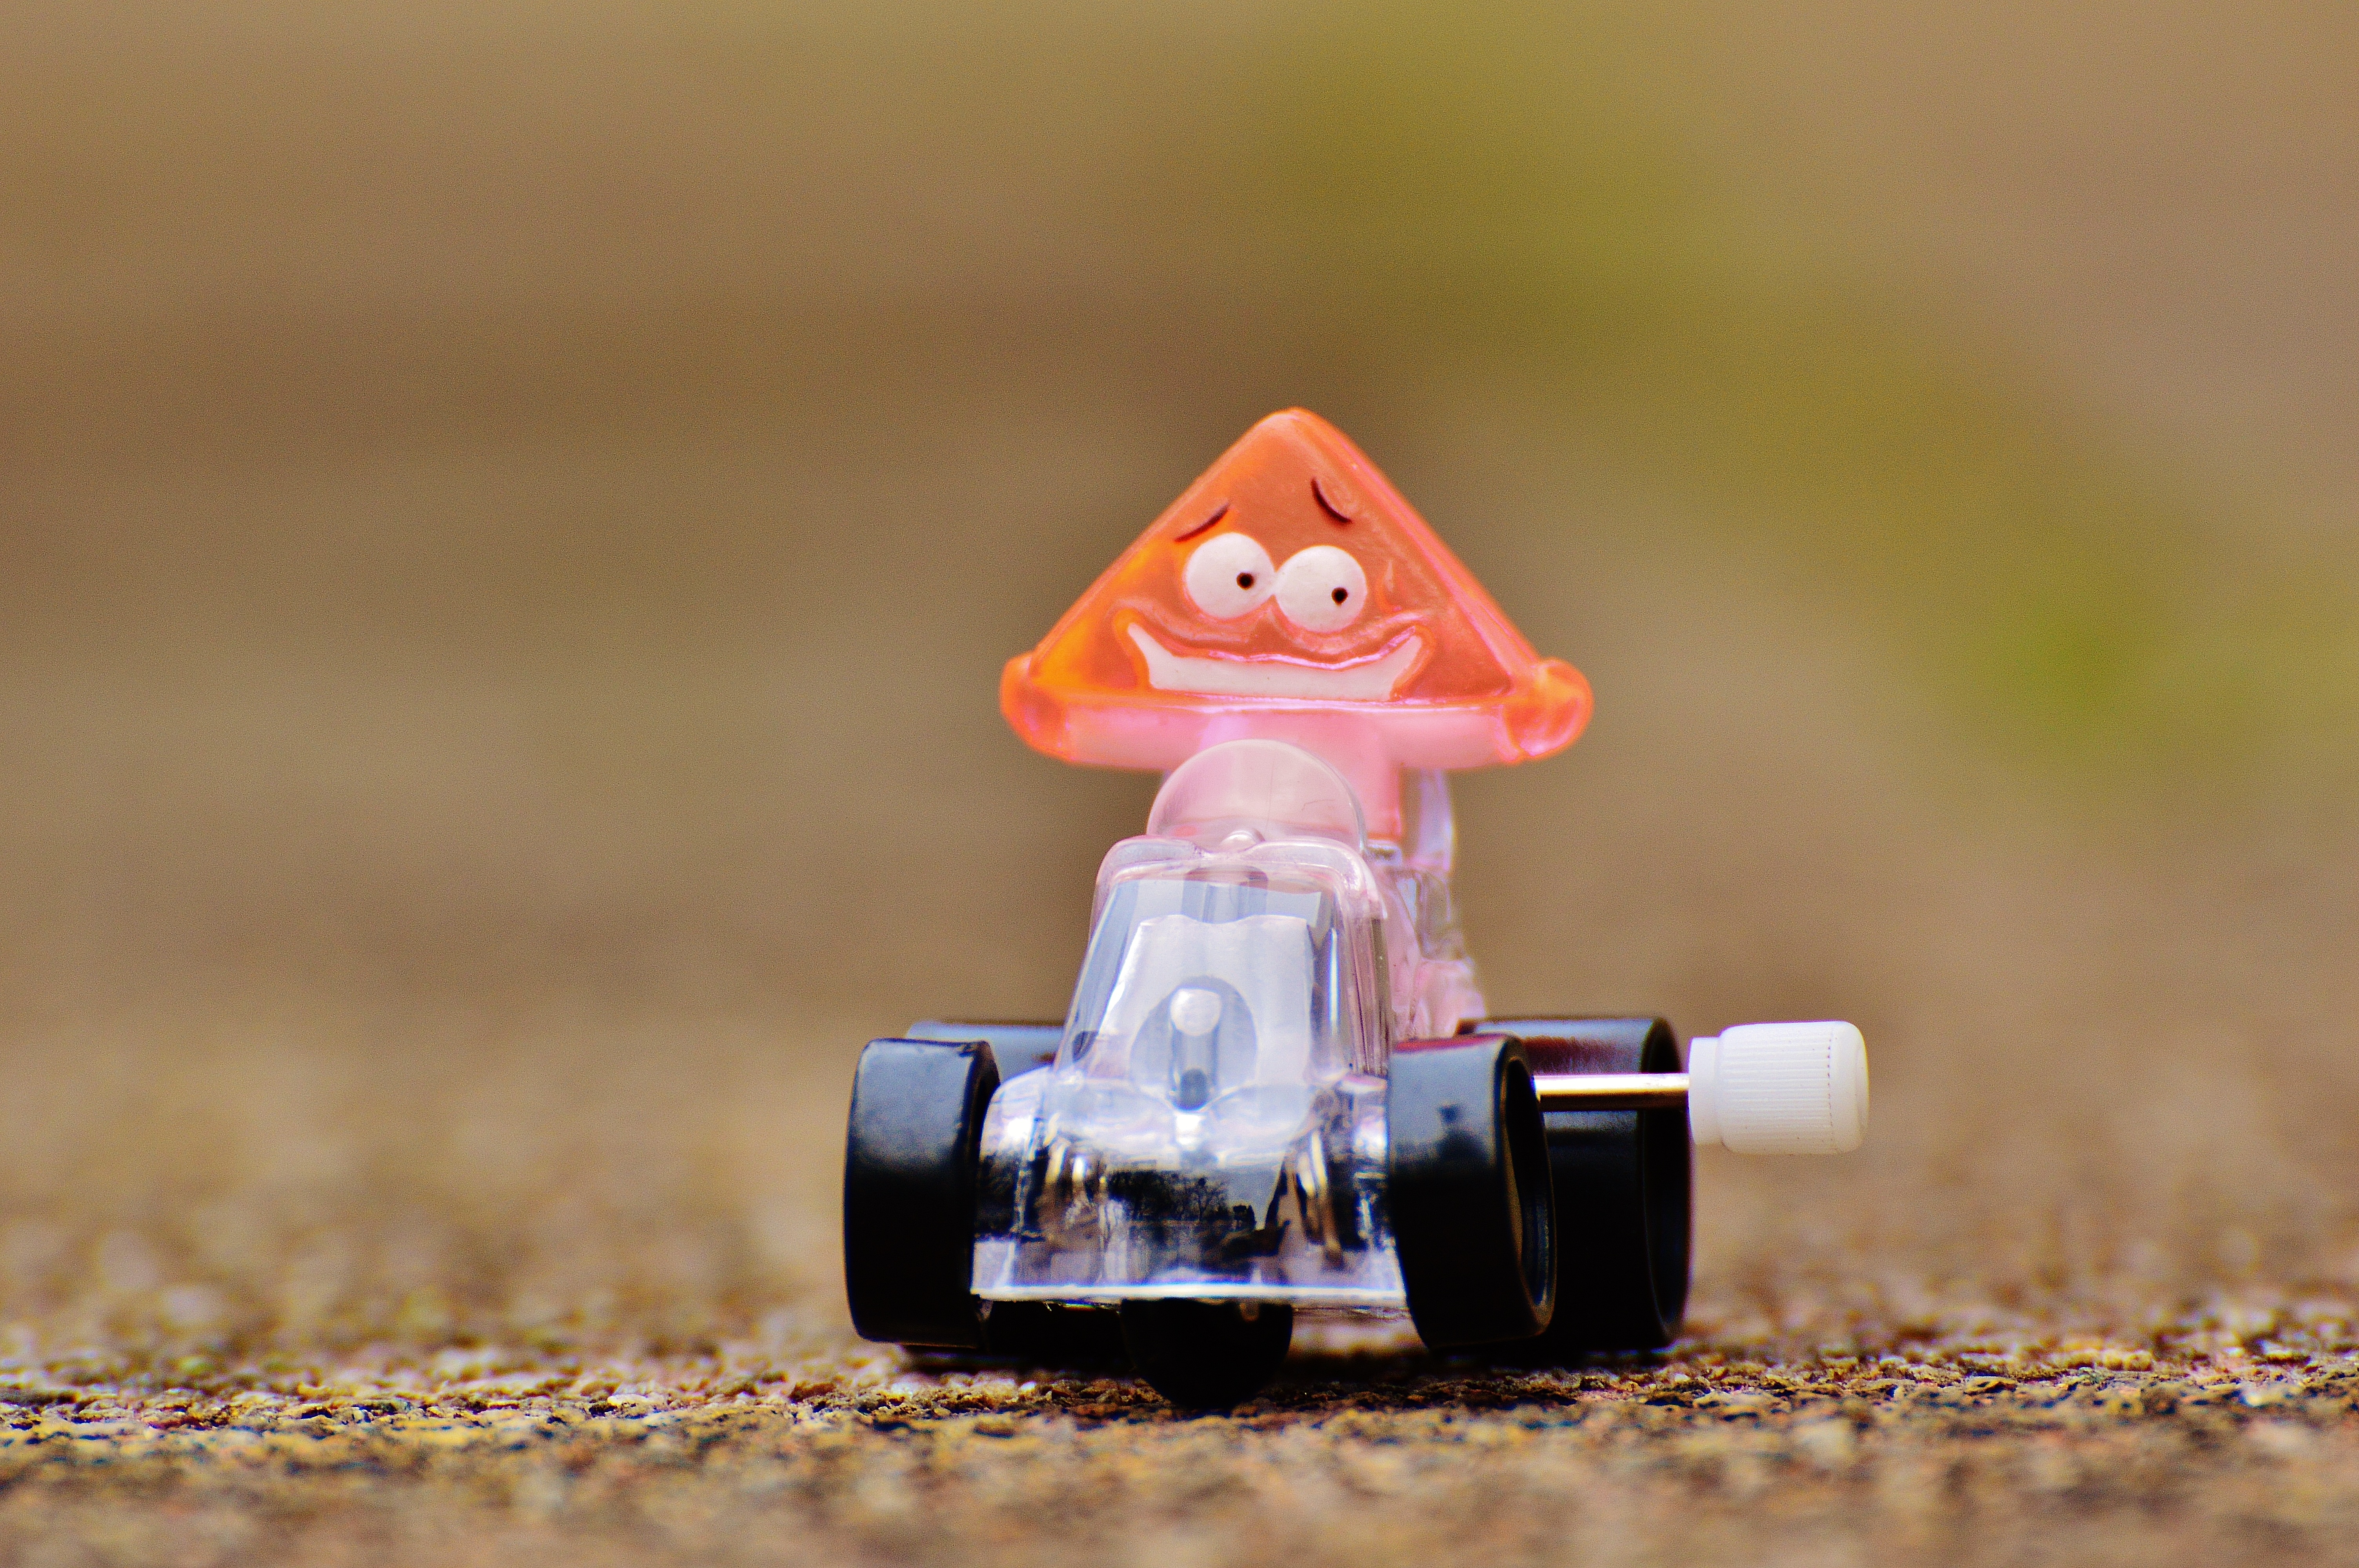
play, cute, child, machine, colorful, toy, children, fun, figure, toys, funny, children toys, game figure, racing car